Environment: real
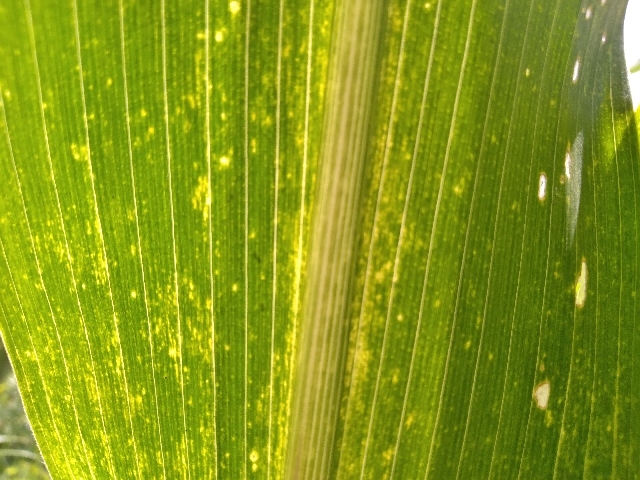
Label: lethal_necrosis